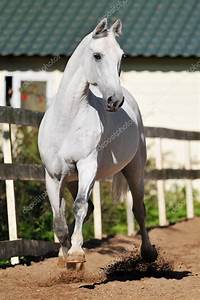
Label: horse